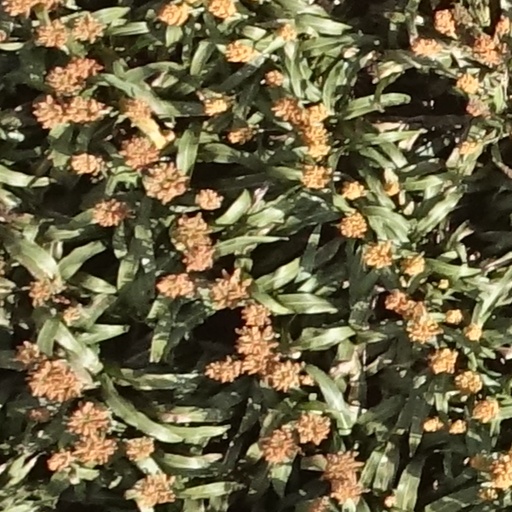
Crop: sorghum